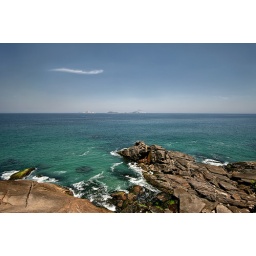
A particular cloud formation near Leblon beach in Rio de Janeiro, Brazil.